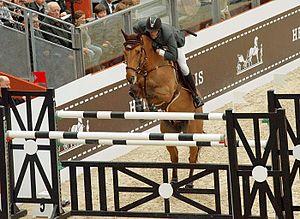
Kevin Staut et Le Prestige St-Lois*de Hus lors du Saut Hermès au Grand Palais à Paris (mars 2012).
Kevin Staut, né le 15 novembre 1980 au Chesnay, est un cavalier de saut d'obstacles français.